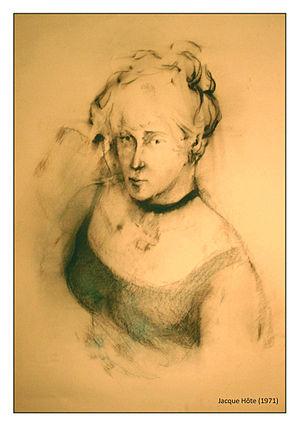
Jacques Hôte est un peintre, dessinateur et sculpteur.